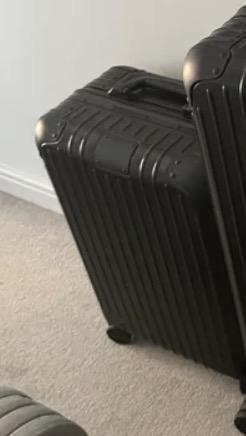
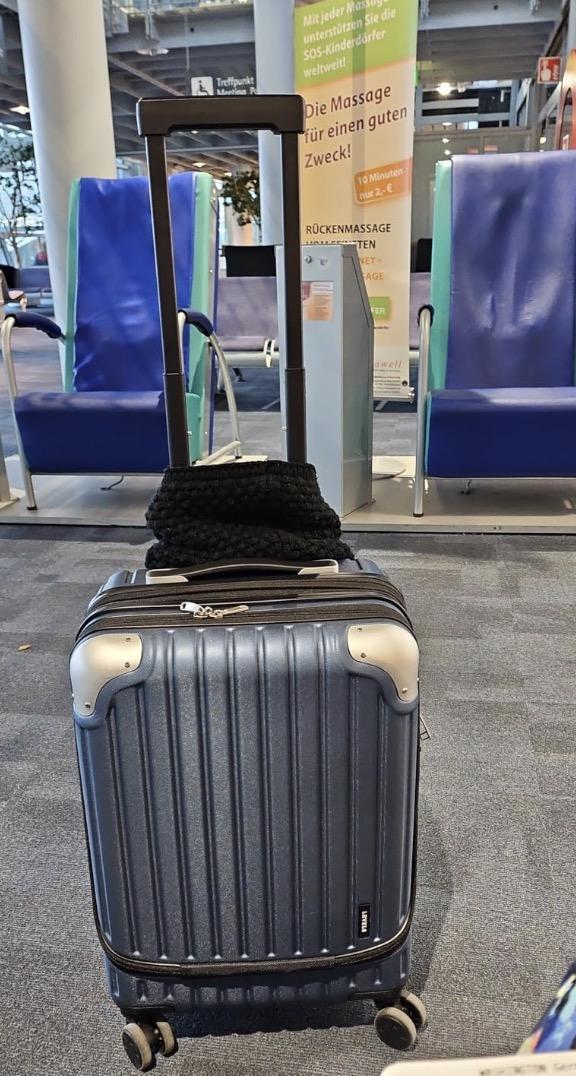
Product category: items_tea
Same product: no